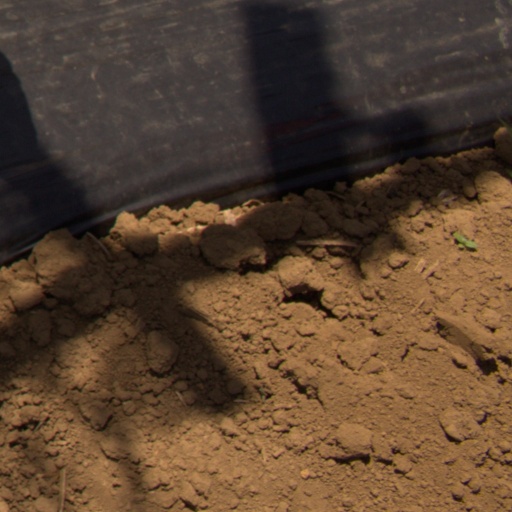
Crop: Jerusalem artichoke